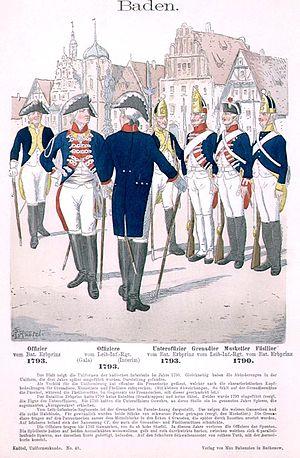
L'armée badoise est formée par la réunion en 1771 de deux principautés du Saint-Empire, le margraviat de Bade-Durlach et le margraviat de Bade-Bade, séparées depuis 1535. Elle prend part aux guerres de la Révolution et de l'Empire. En 1806, lors de la dissolution du Saint-Empire, la principauté devient le grand-duché de Bade, membre de la confédération du Rhin puis, en 1815, de la confédération germanique. L'armée badoise prend part à la guerre austro-prussienne de 1866 puis à la guerre franco-allemande de 1870-1871 après laquelle elle est intégrée à l'armée impériale allemande. Les régiments badois conservent leur appellation de tradition jusqu'à la Première Guerre mondiale.